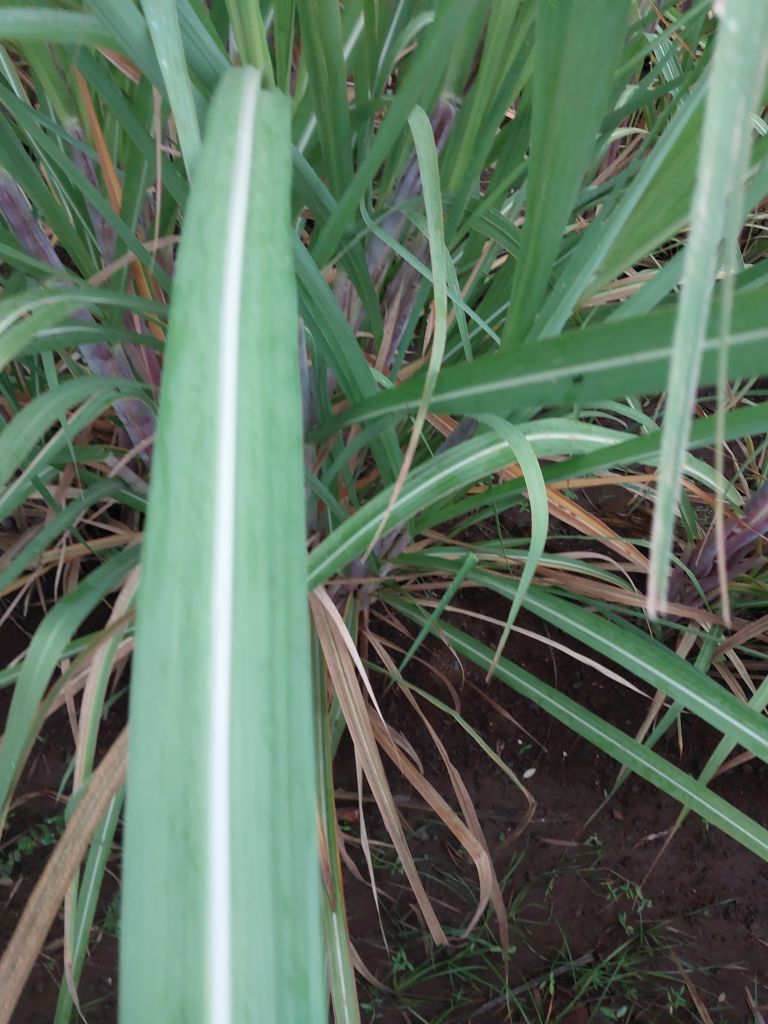
Label: Healthy